Blasphemy law in Saudi Arabia

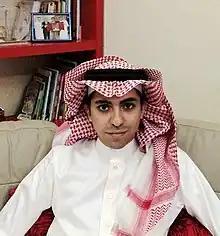
Saudi Arabian activist Raif Badawi was arrested for blasphemy.

Saudi Arabian authorities use the kingdom's laws to repress all forms of public religious expression other than one school of Sunni Islam, namely, Salafism or Wahhabism. Numerous Ismaili Muslims are in prison on account of their religion, and many Shia Muslims are under arrest or in detention. The kingdom uses the Committee for the Promotion of Virtue and the Prevention of Vice (religious police) to enforce its laws against apostasy. The commission is composed in part of uncontrolled, zealous volunteers.